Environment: real
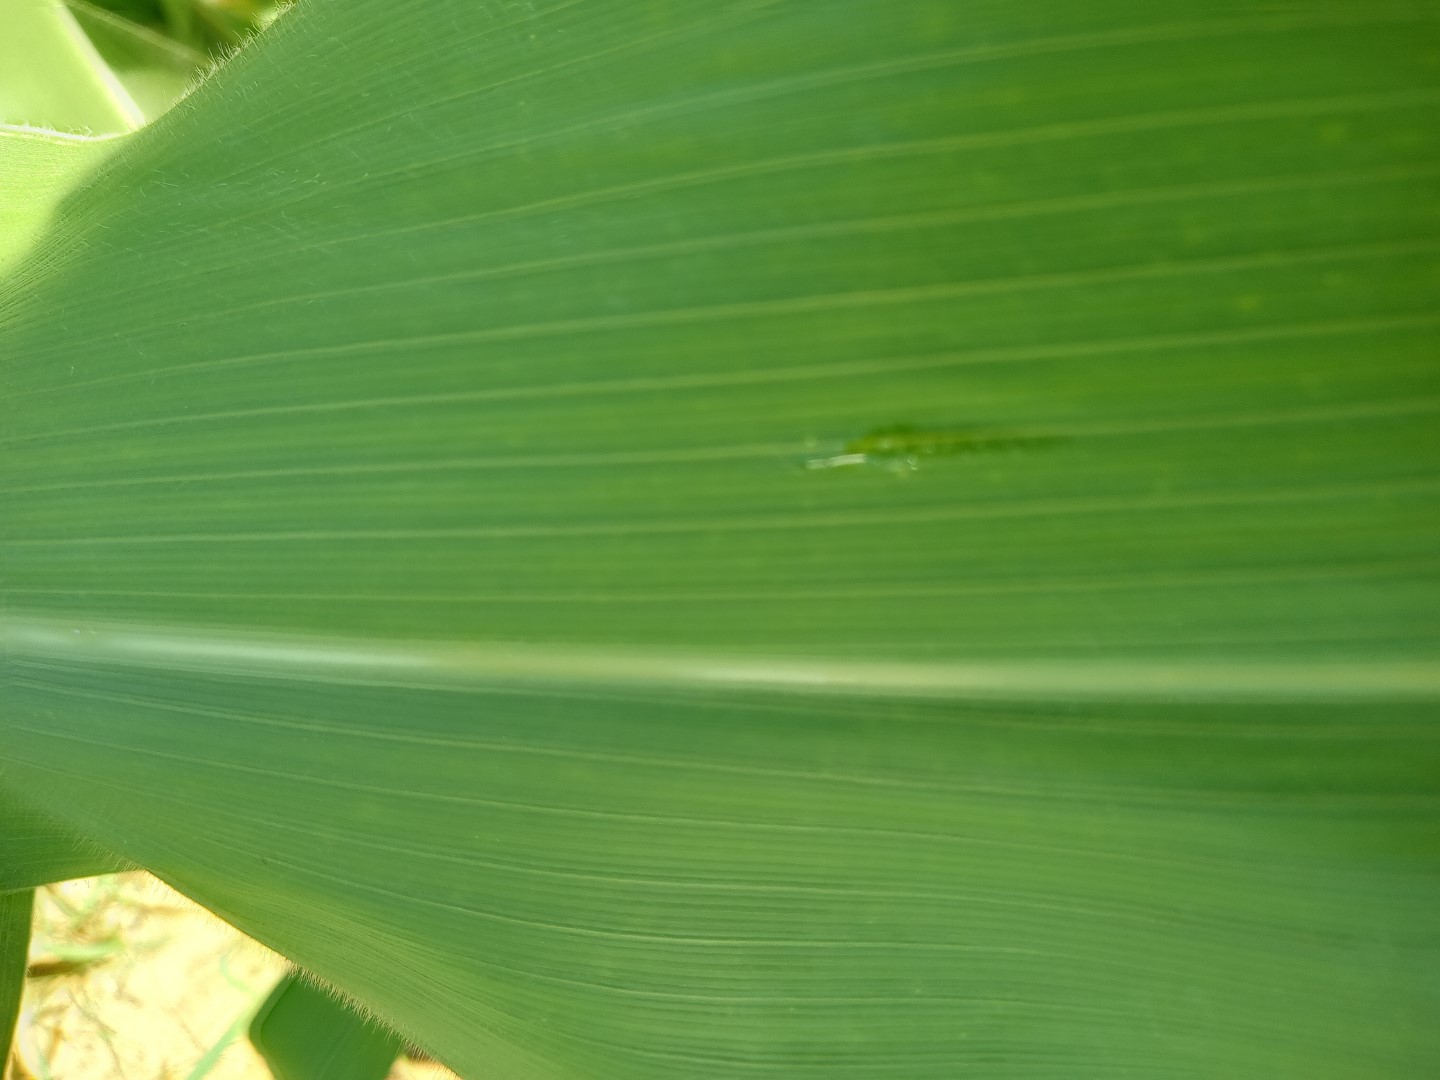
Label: healthy